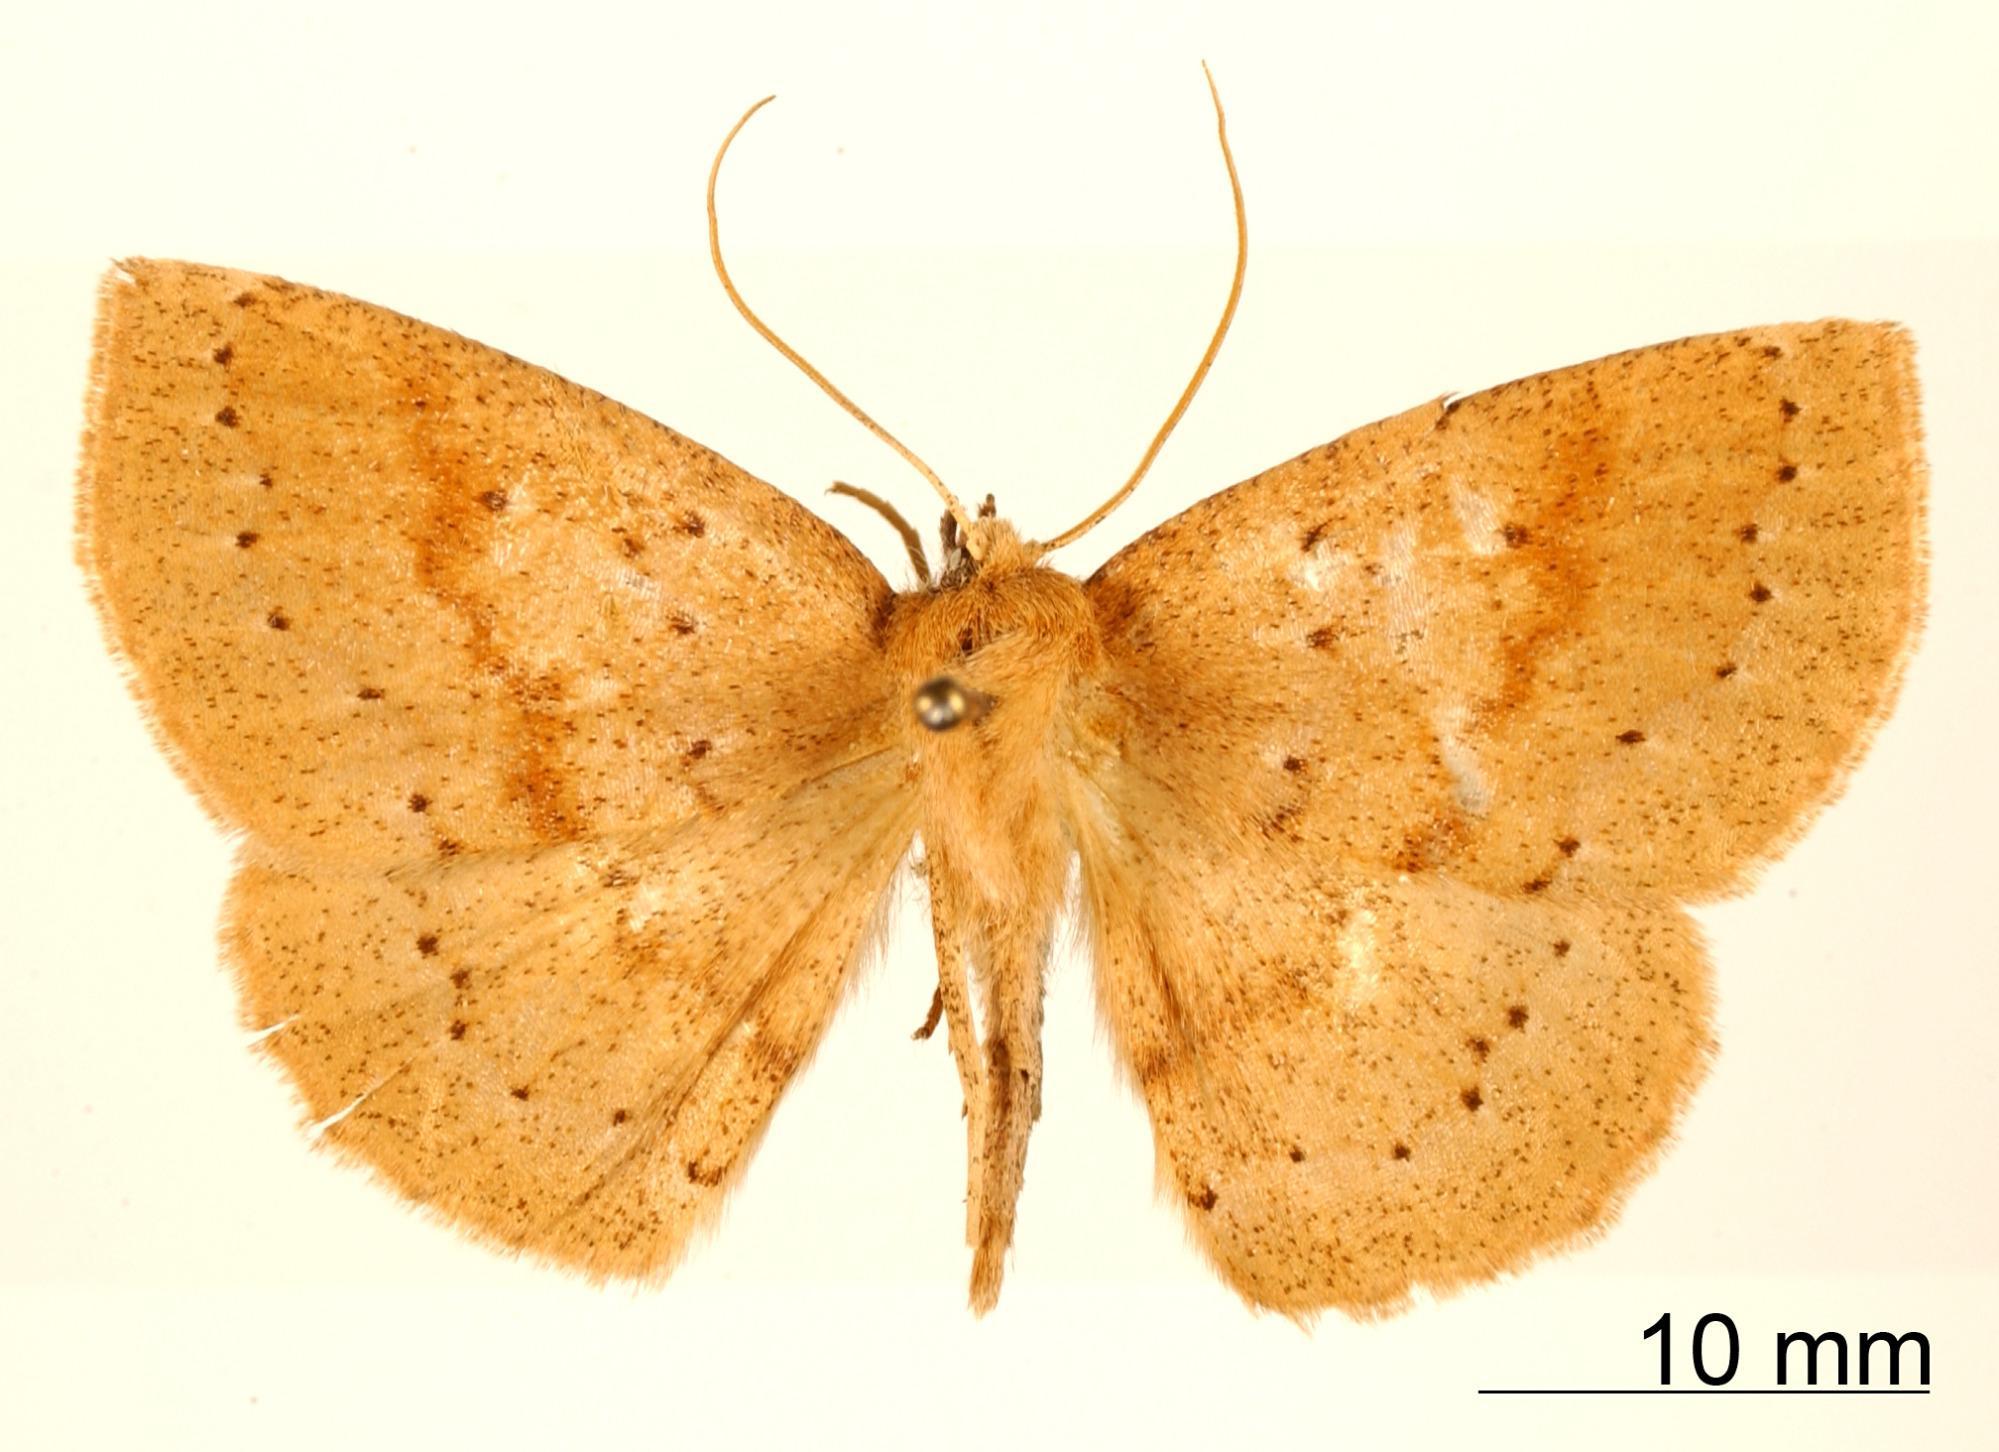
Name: Certima subcaliginosa
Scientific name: Certima subcaliginosa Dognin, 1911
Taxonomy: Animalia, Arthropoda, Insecta, Lepidoptera, Geometridae, Ennominae
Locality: Monte Socorro, Colombia; Yuntas pres Cali, Colombia, Colombia